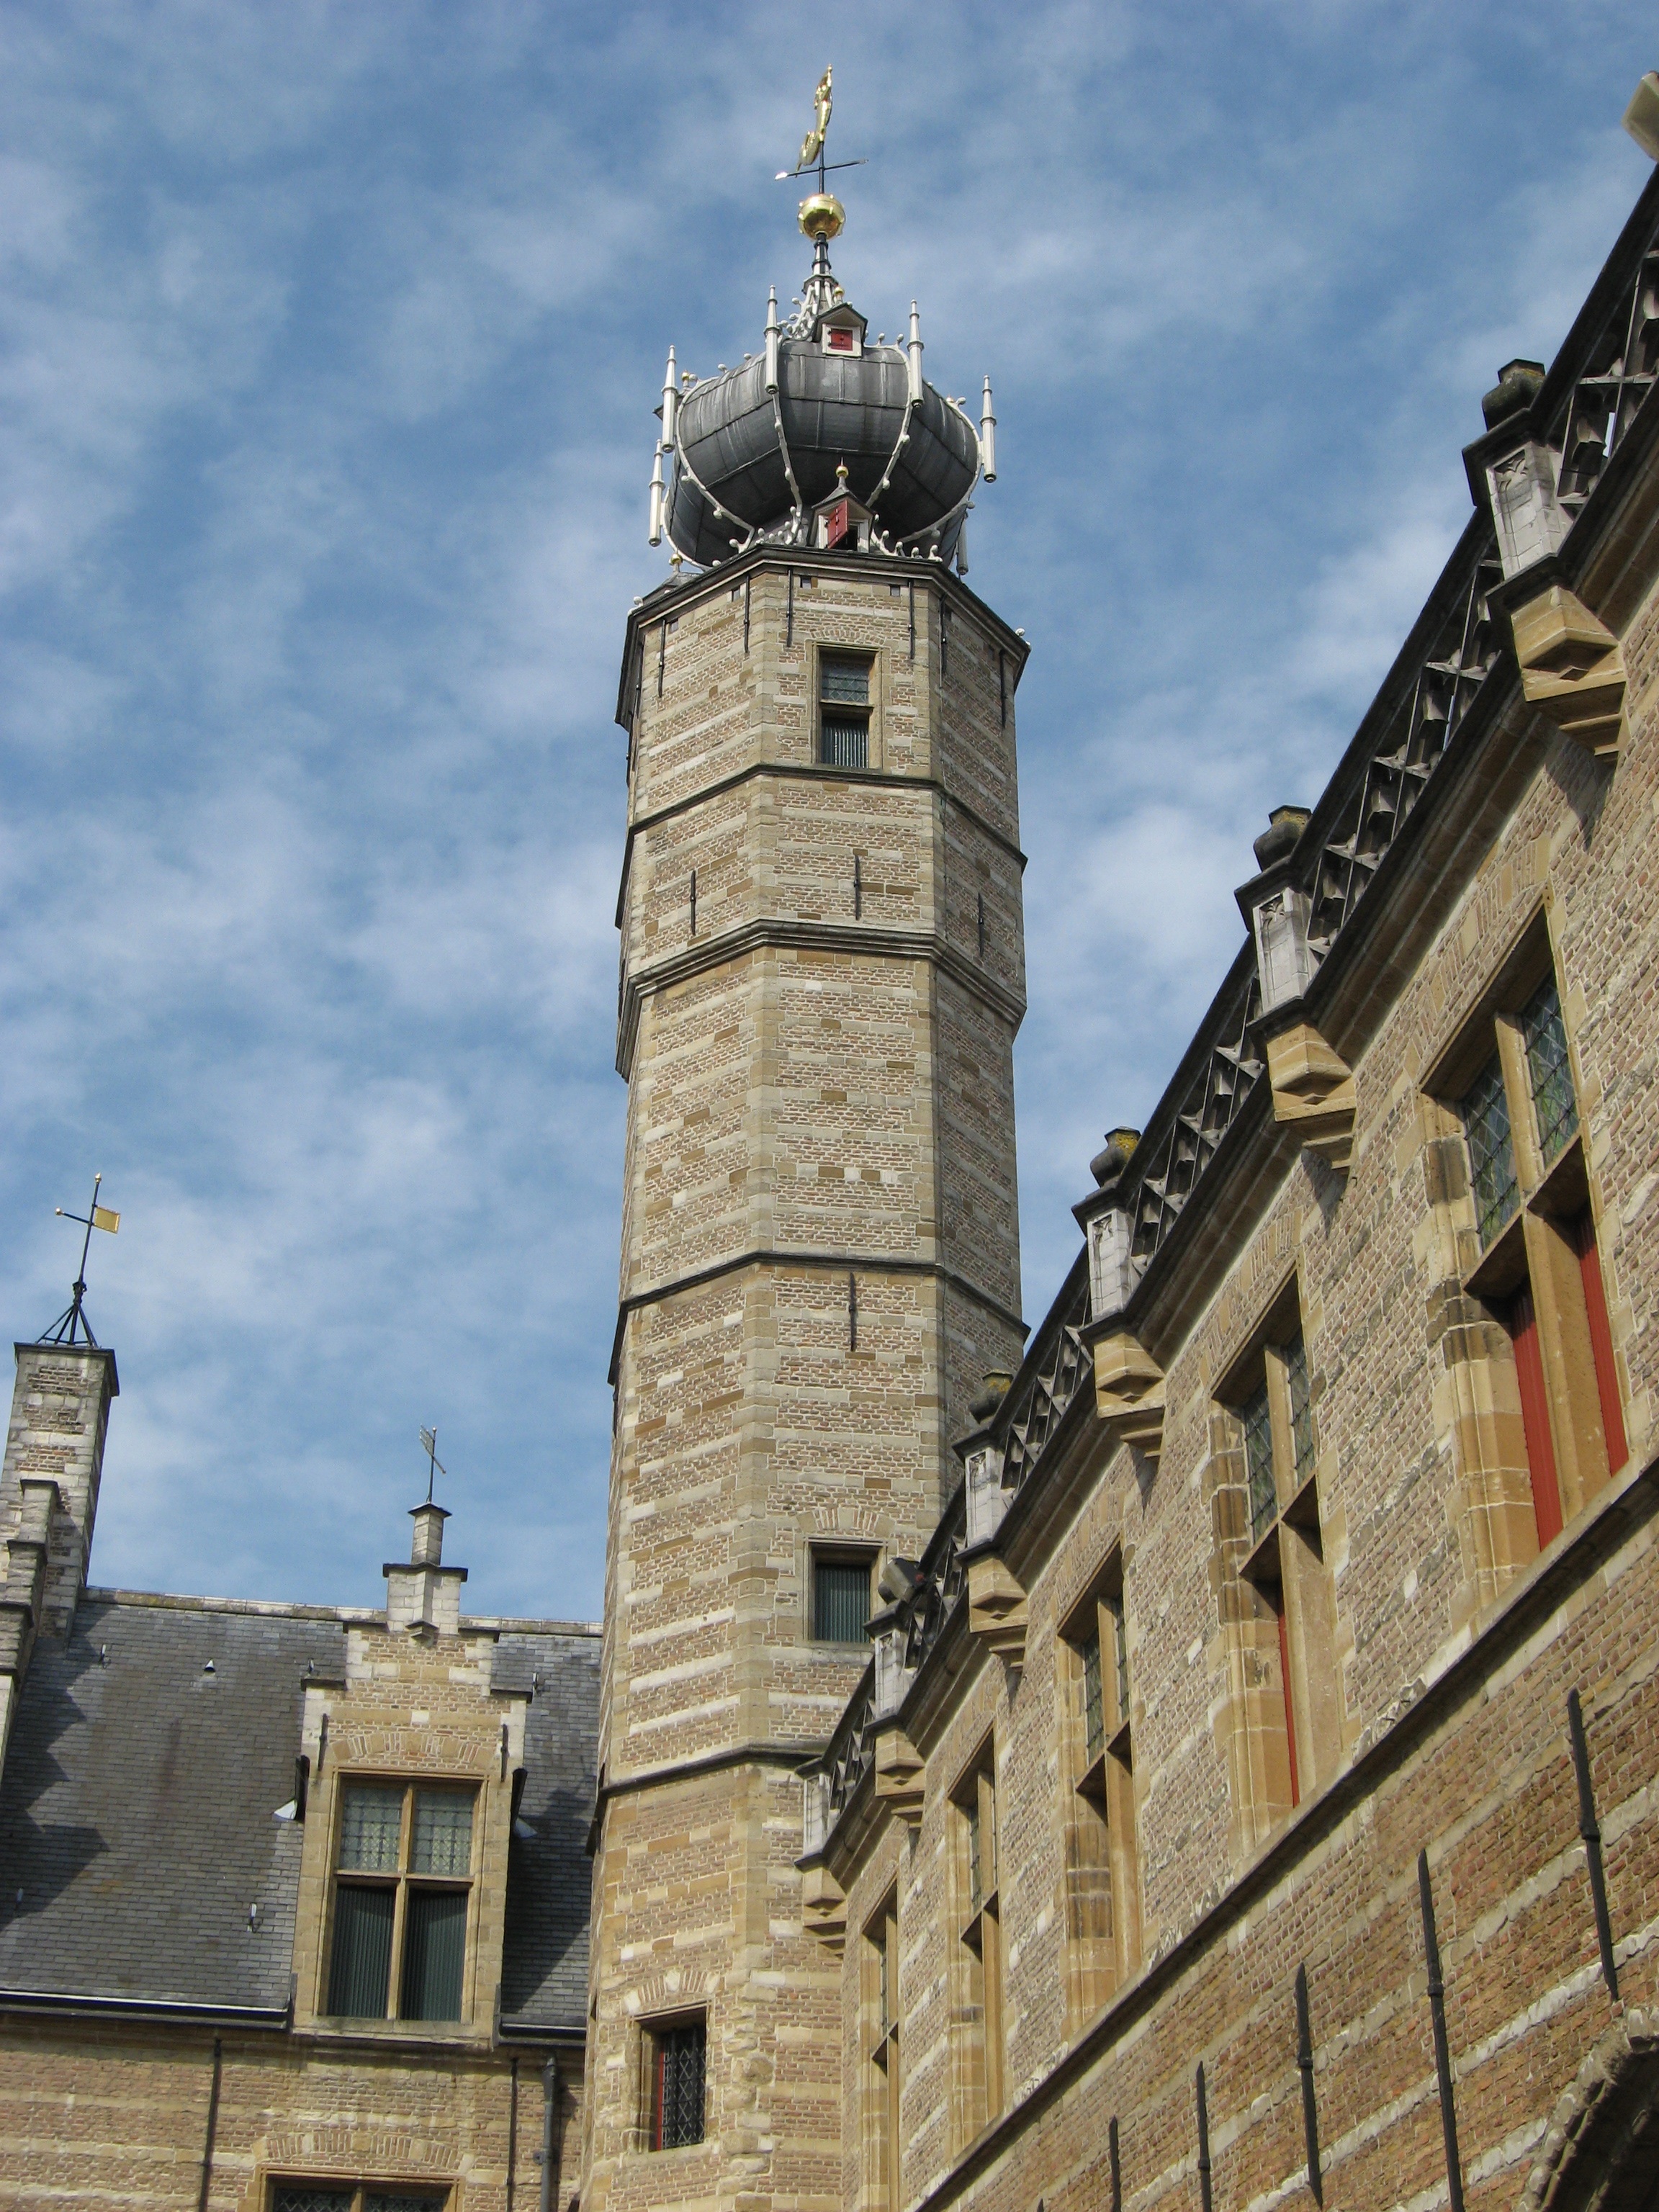
town, chateau, tower, castle, landmark, facade, bell tower, spire, steeple, tours, markiezenhof, bergen op zoom